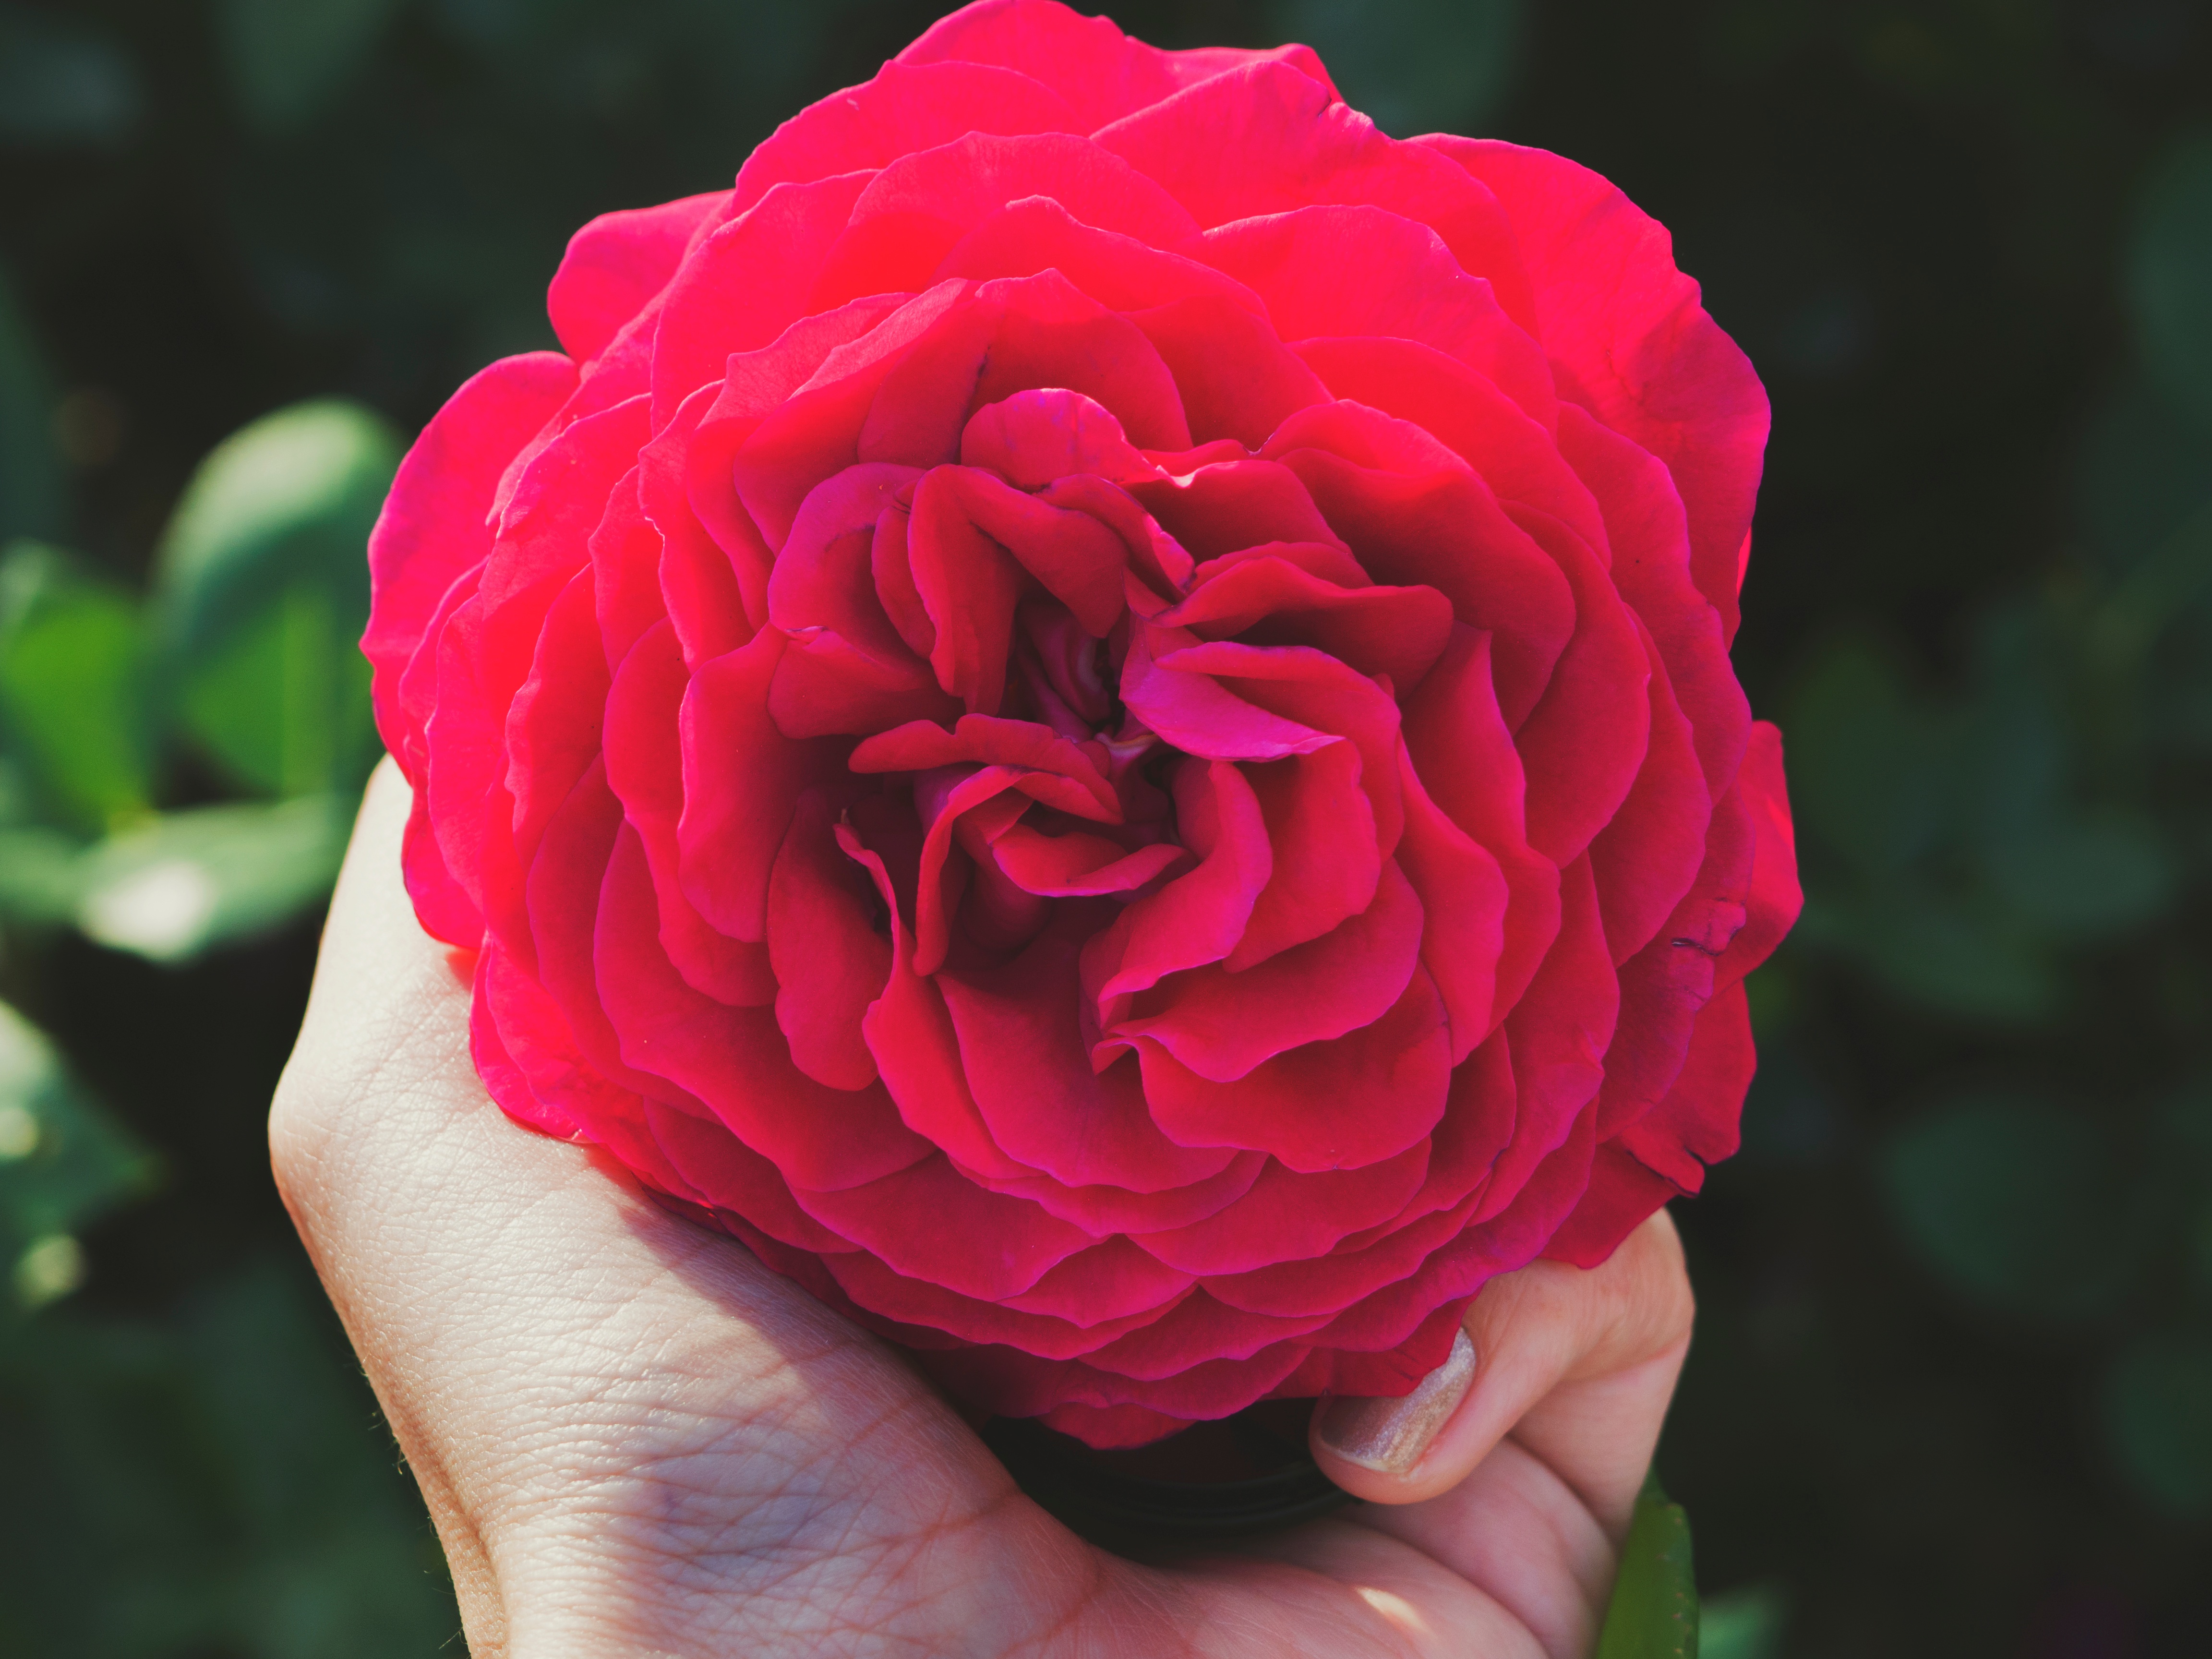
plant, flower, petal, rose, red, pink, floribunda, flowering plant, garden roses, rose family, land plant, rosa centifolia, rose order